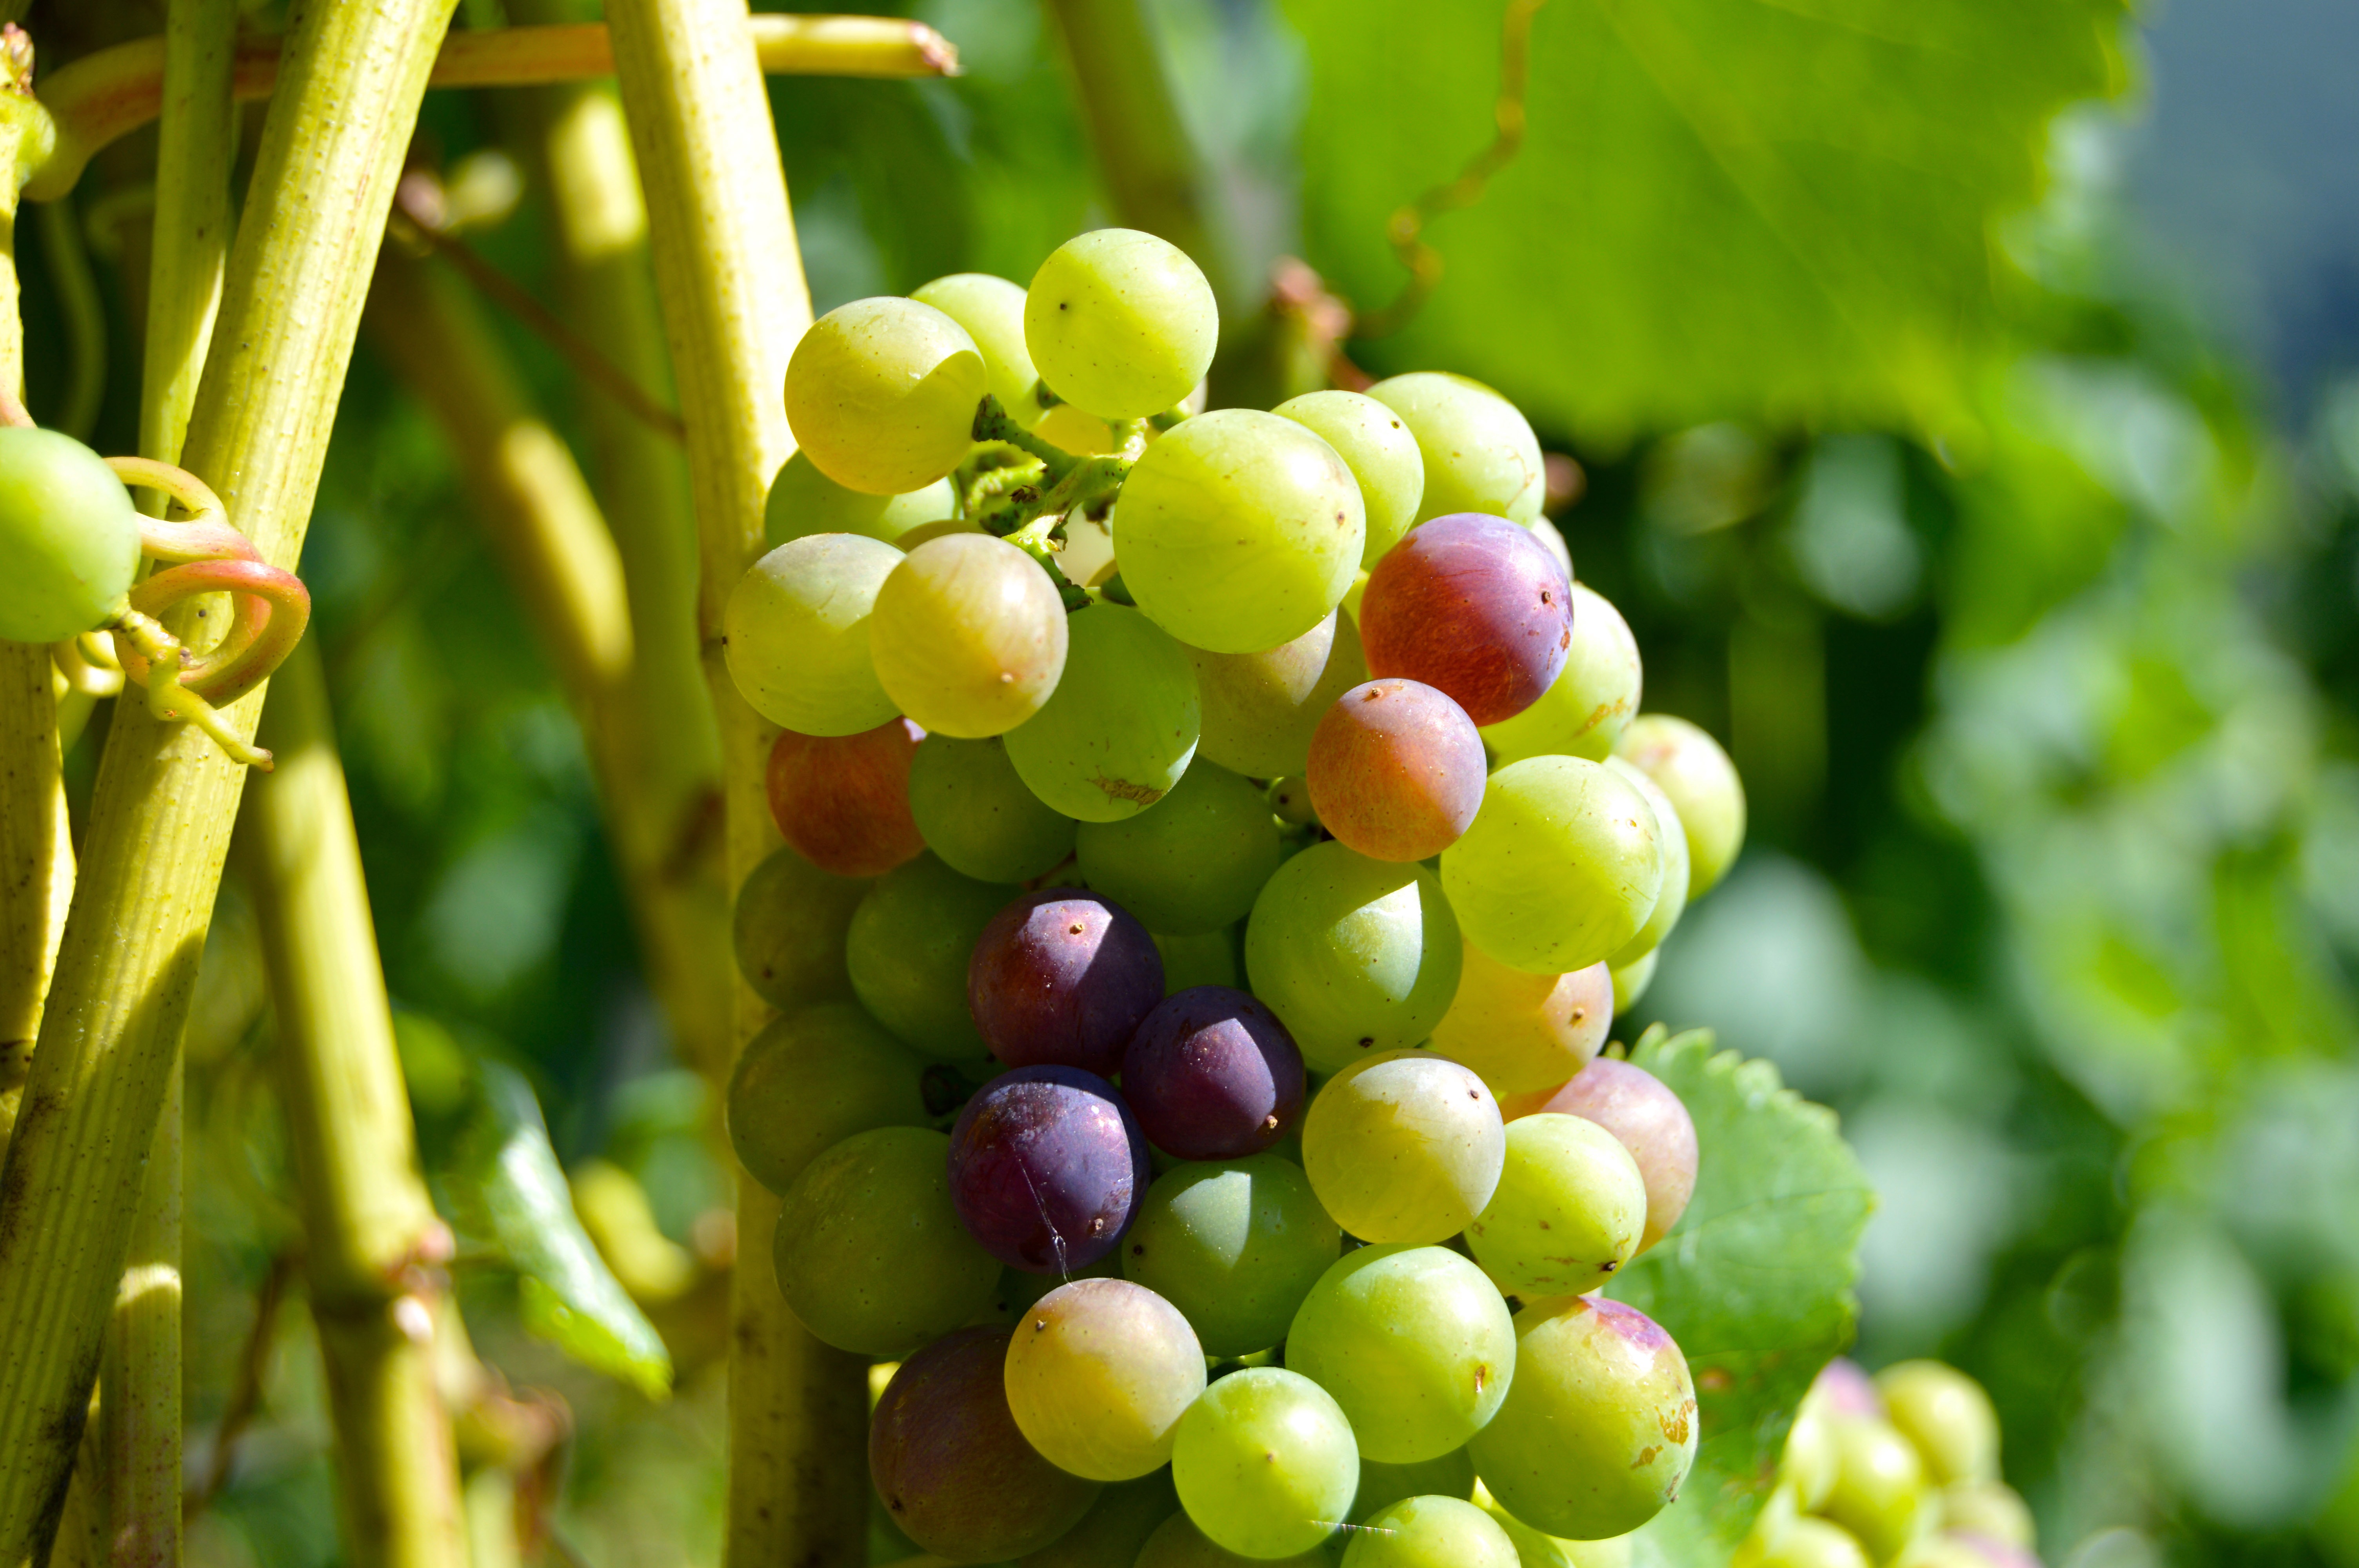
plant, grape, vine, vineyard, wine, fruit, flower, food, green, produce, yellow, agriculture, healthy, close, grapevine, green plant, leaves, gold, berries, shrub, bright, grapes, winegrowing, rebstock, flowering plant, vitis, henkel, land plant, grapevine family